Ban Du, Chiang Rai

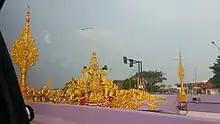
Road tunnel, Chiang Rai International Airport

Ban Du is a "tambon" (sub-district) of Mueang Chiang Rai District, in Chiang Rai Province, Thailand. In 2005, it had a population of 14,542 people. The "tambon" has 19 villages. One of those villages also has the name Ban Du.